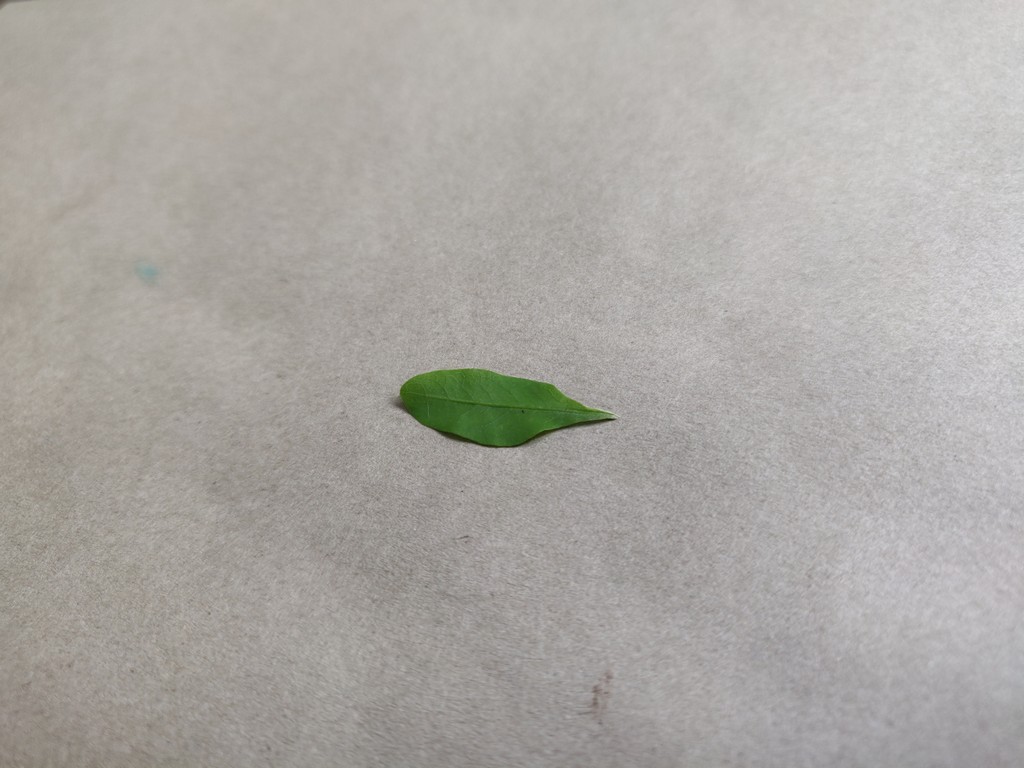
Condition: Healthy
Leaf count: single
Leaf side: front